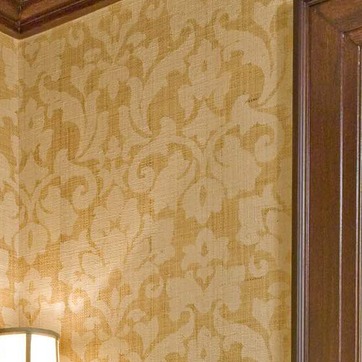
Material: wallpaper